Richard Lindsey Batten

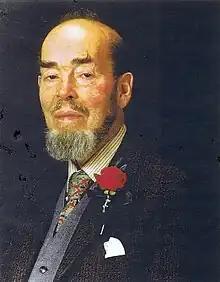
Richard Batten

Richard Lindsey Batten FRCS (29 September 1920 – 29 December 1997) was an English orthopaedic surgeon. He established the first blood bank in Nigeria, and introduced in Britain the AO technique for internal fixation of fractures. He taught orthopaedics at the Birmingham General Hospital, and was the first editor of the scientific trauma journal "Injury".